Molecular sensor

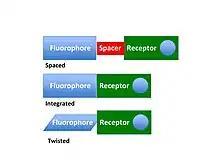
Illustration of the common models used in sensor construction.

Chemosensors describes molecule of synthetic origin that signal the presence of matter or energy. A chemosensor can be considered as type of an analytical device. Chemosensors are used in everyday life and have been applied to various areas such as in chemistry, biochemistry, immunology, physiology, etc. and within medicine in general, such as in critical care analysis of blood samples. Chemosensors can be designed to detect/signal a single analyte or a mixture of such species in solution. This can be achieved through either a single measurement or through the use of continuous monitoring. The signalling moiety acts as a signal transducer, converting the information (recognition event between the chemosensor and the analyte) into an optical response in a clear and reproducible manner.